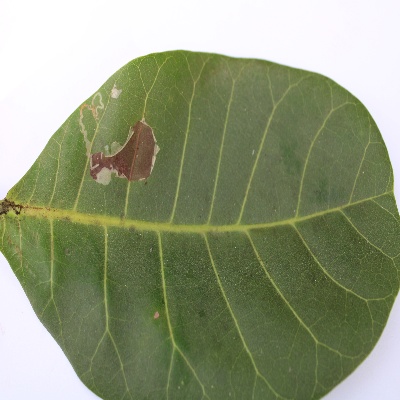
Crop: Cashew
Condition: leaf miner